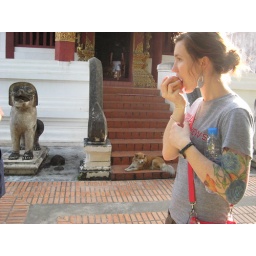
becomes Ashley eating apple as she steps in front of the shot!